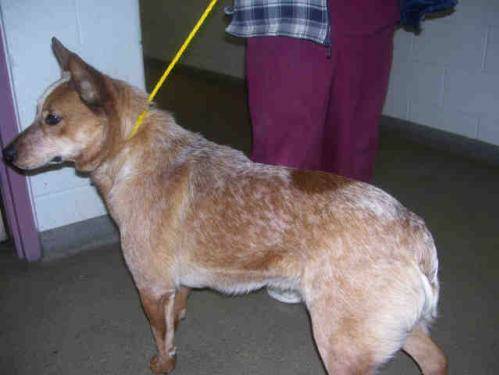
Label: dog